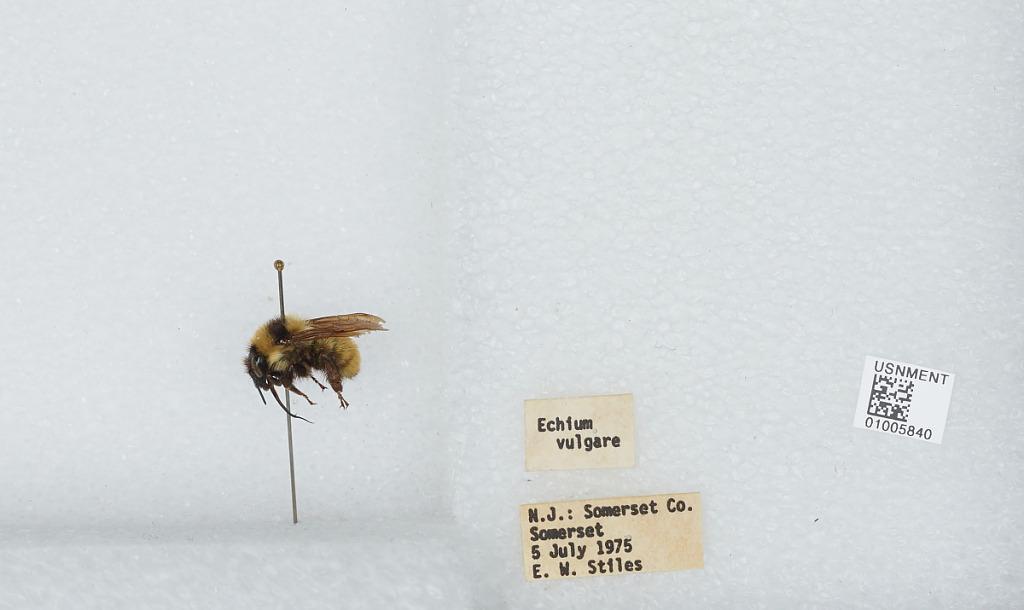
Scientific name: Bombus (Fervidobombus) fervidus fervidus (Fabricius)
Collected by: E. Stiles
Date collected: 1975-7-5
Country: United States
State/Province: New Jersey
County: Somerset
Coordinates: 40.56, -74.61